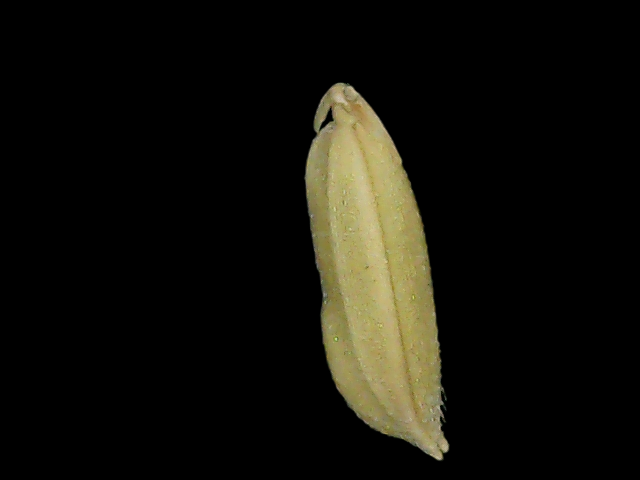
Rice variety: Bd85